List of Prison Break characters

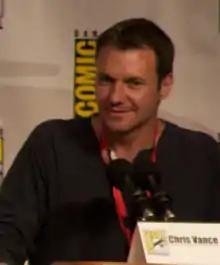
Chris Vance

Little is known about his background, though throughout season 3 James Whistler (played by Chris Vance; seasons 3-4) repeatedly claimed to be a simple fisherman from Kalbarri, Western Australia who ran charters between Panama and the Pacific North West.